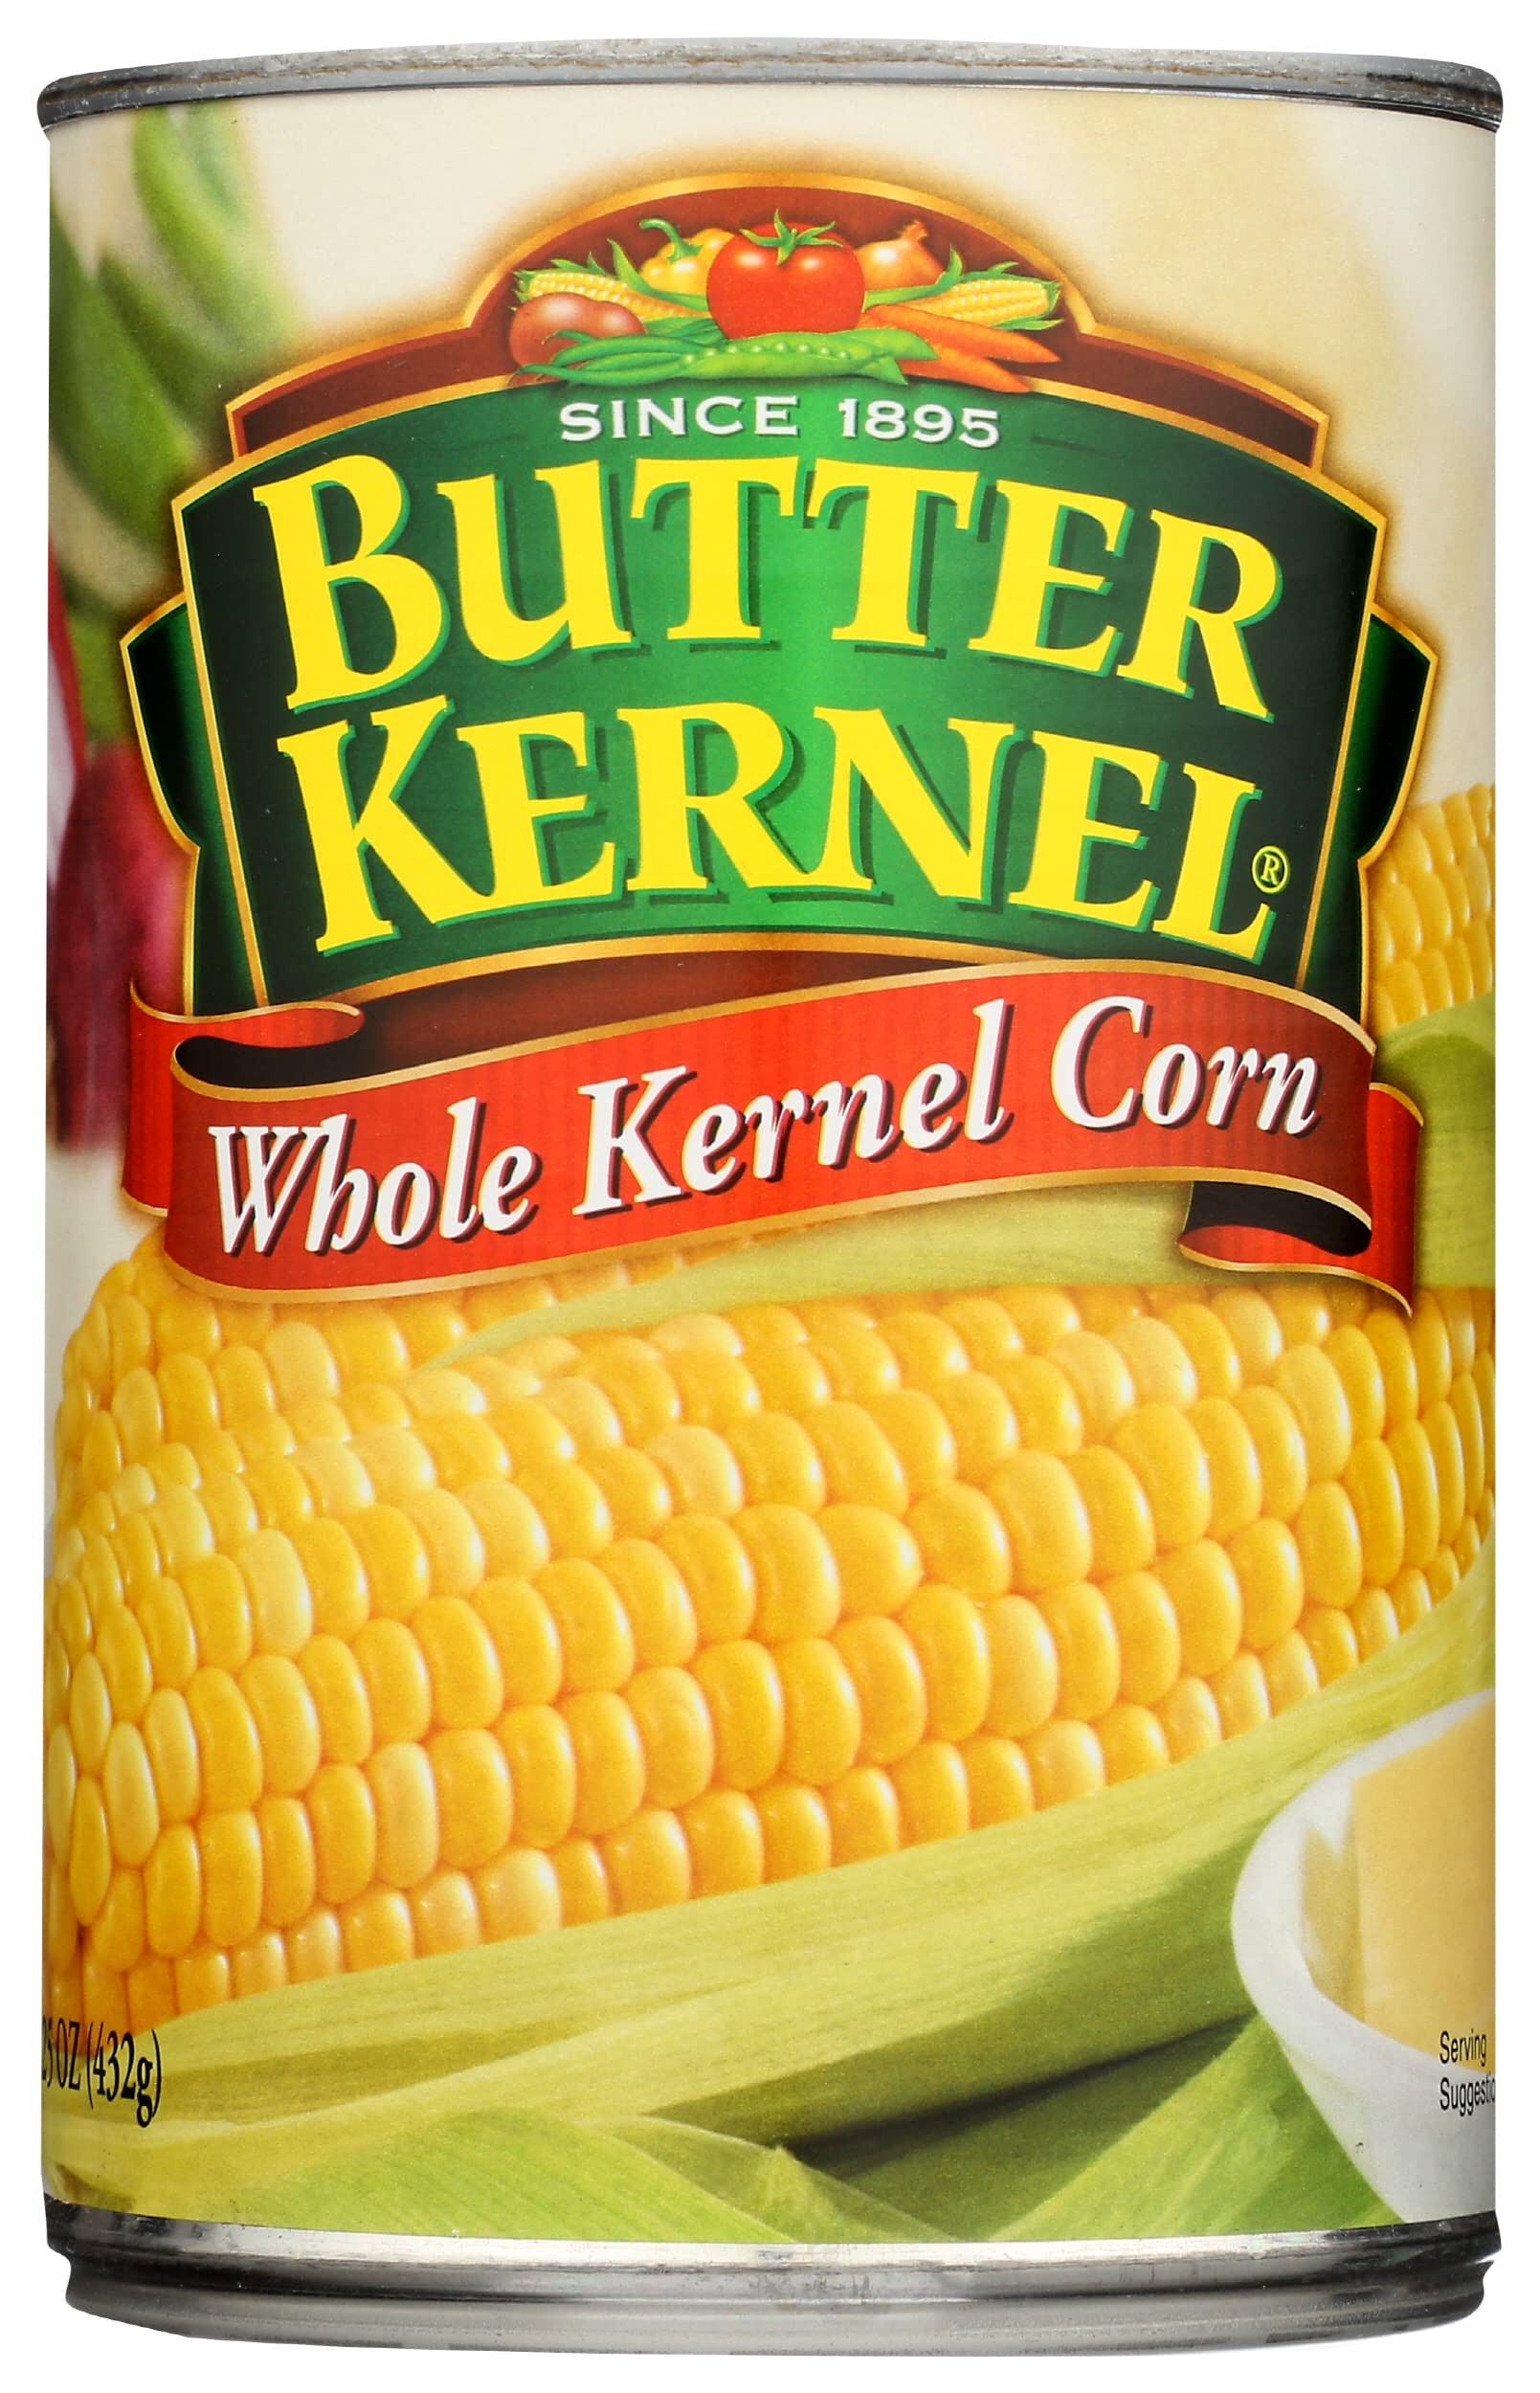
Item Name: BUTTER KERNEL Kernel Corn Whole, 15.25 OZ
Bullet Point 1: 150+ banned colors, flavors, preservatives and other ingredients often found in food
Bullet Point 2: No hydrogenated fats or high fructose corn syrup allowed in any food
Bullet Point 3: No bleached or bromated flour
Product Description: Since 1895. www.faribaultfoods.com. Visit us at: www.faribaultfoods.com. Please direct any comments to our consumer affairs department and include the code on the can end with your communication. Please recycle.
Value: 15.25
Unit: Ounce

Price: 1.98